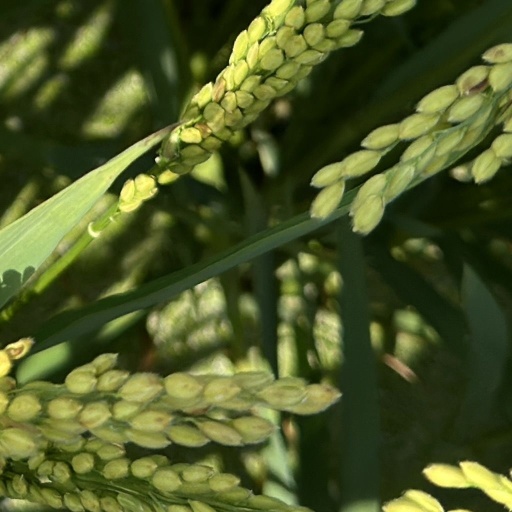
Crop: rice